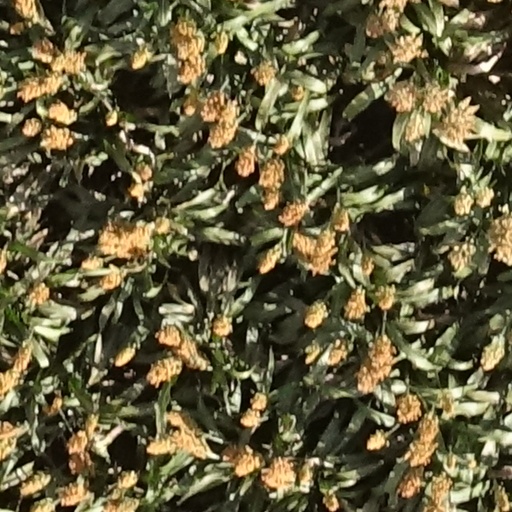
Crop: sorghum